Pecos River (film)

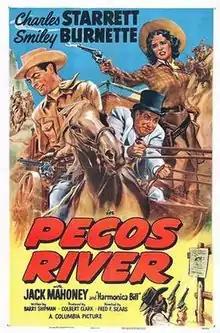

Pecos River is a 1951 American Western film directed by Fred F. Sears and starring Charles Starrett, Jock Mahoney and Anne James. The film's sets were designed by the art director Charles Clague. This was the fifty-ninth of 65 films in the "Durango Kid" series.